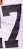
Number: 7